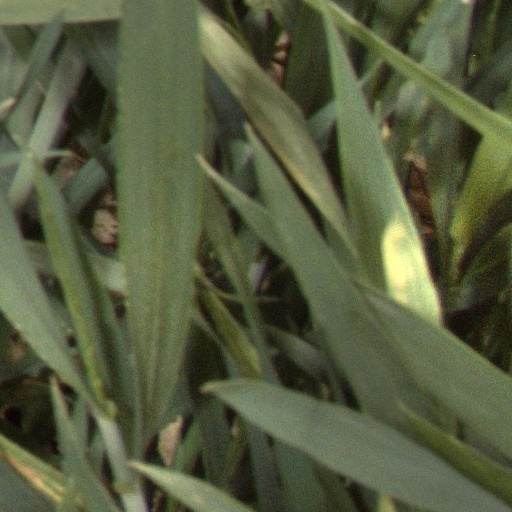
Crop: wheat